Battotai

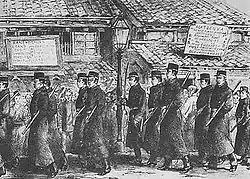
The Battōtai

During the multi-day siege by the government forces of Tabaruzaka, where the rebels of Saigo Takamori were entrenched, it turned out that the troops were suffering heavy damage from the attacks of the rebels in close combat. This was due to the fact that most of the government forces were conscripted "common people", peasants and townspeople who had never learned to fight with a sword. In a sword fight with the Saigo samurai, they invariably died. To change the situation, the police command, among which there were many people of samurai origin, approached the army commander Yamagata Aritomo with a proposal to recruit a separate squad of capable swordsmen. Yamagata gave permission, and such a detachment of one hundred people was recruited.